Champ Summers

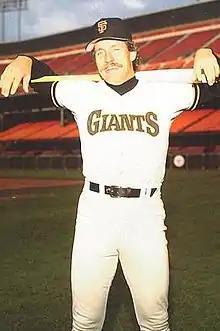
Summers in 1983

John Junior "Champ" Summers (June 15, 1946 – October 11, 2012) was an American Major League Baseball outfielder and first baseman for six teams during his eleven-year career that spanned from 1974 to 1984. Summers played with the Oakland Athletics, Chicago Cubs, Cincinnati Reds, Detroit Tigers, San Francisco Giants and San Diego Padres.